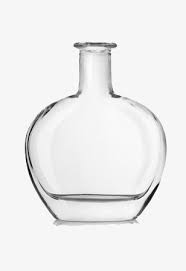
Label: glass